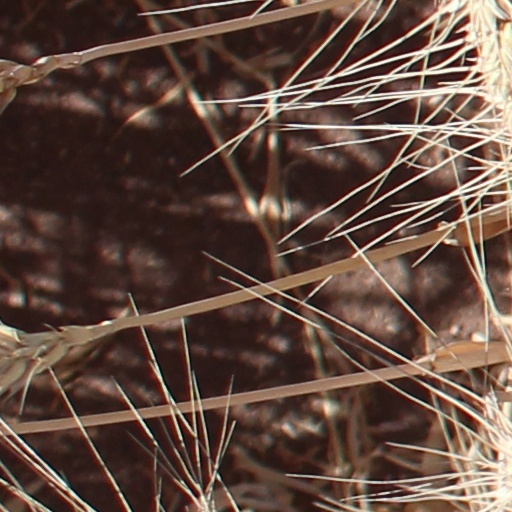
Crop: wheat